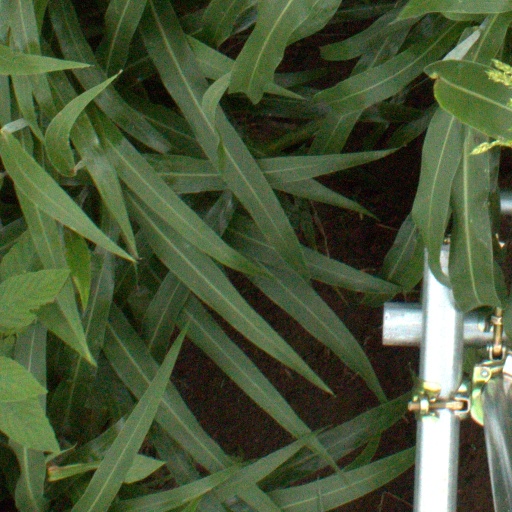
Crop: sorghum